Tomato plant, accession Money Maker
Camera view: bottom (45 deg); turntable rotation: 90 degrees
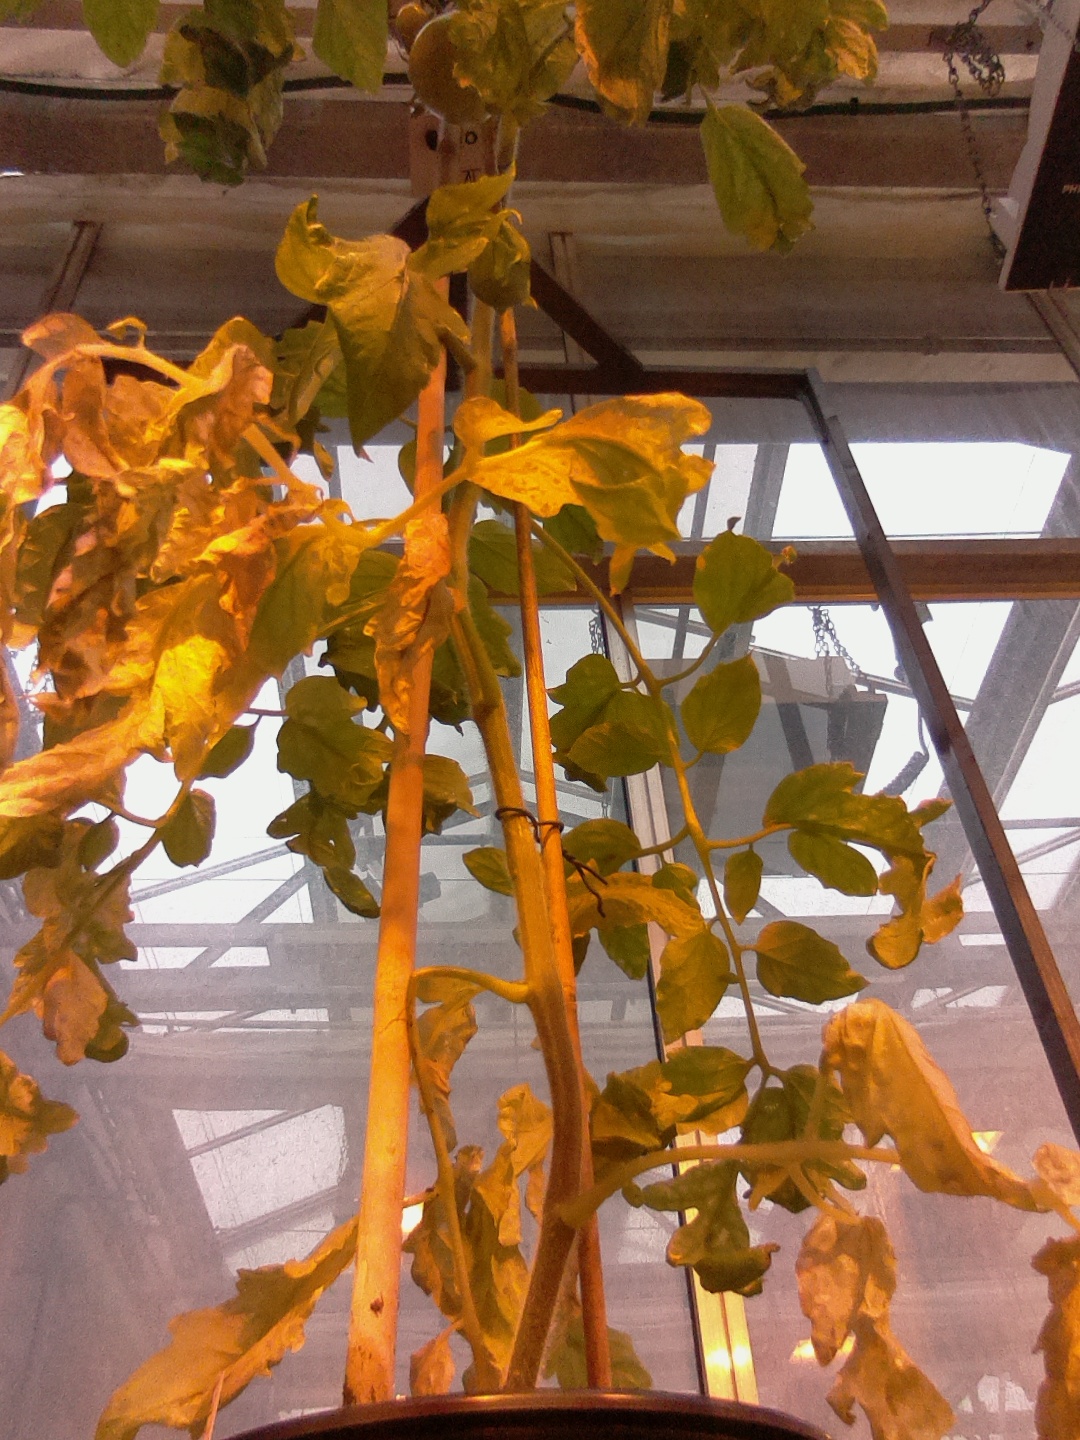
BBCH growth stage 77: 70%-80% of final fruit size